List of protests against the Vietnam War

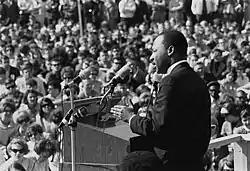
Martin Luther King Jr. speaking to an anti-Vietnam war rally at the University of Minnesota in Saint Paul, Minnesota, on April 27, 1967

Protests against the Vietnam War took place in the 1960s and 1970s. The protests were part of a movement in opposition to United States involvement in the Vietnam War. The majority of the protests were in the United States, but some took place around the world.